Clergy

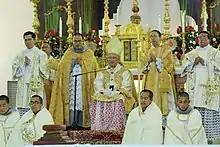
Archbishop Jose S. Palma with his assistant ministers during Pontifical High Mass

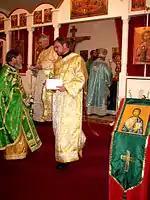
Orthodox Christian clergy: bishop (right, at altar), priest (left), and two deacons (in gold)

Ordained clergy in the Catholic Church are either deacons, priests, or bishops belonging to the diaconate, the presbyterate, or the episcopate, respectively. Among bishops, some are metropolitans, archbishops, or patriarchs. The pope is the bishop of Rome, the supreme and universal hierarch of the Church, and his authorization is now required for the ordination of all Roman Catholic bishops. With rare exceptions, cardinals are bishops, although it was not always so; formerly, some cardinals were people who had received clerical tonsure, but not Holy Orders. Secular clergy are ministers, such as deacons and priests, who do not belong to a religious institute and live in the world at large, rather than a religious institute ("saeculum"). The Holy See supports the activity of its clergy by the Congregation for the Clergy, a dicastery of Roman curia.